Diodora lincolnensis

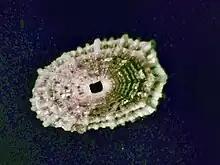
Ventral view of a shell of "Diodora lincolnensis"

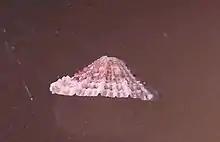
Lateral view of a shell of "Diodora lincolnensis"

Diodora lincolnensis is a species of sea snail, a marine gastropod mollusk in the family Fissurellidae, the keyhole limpets and slit limpets.